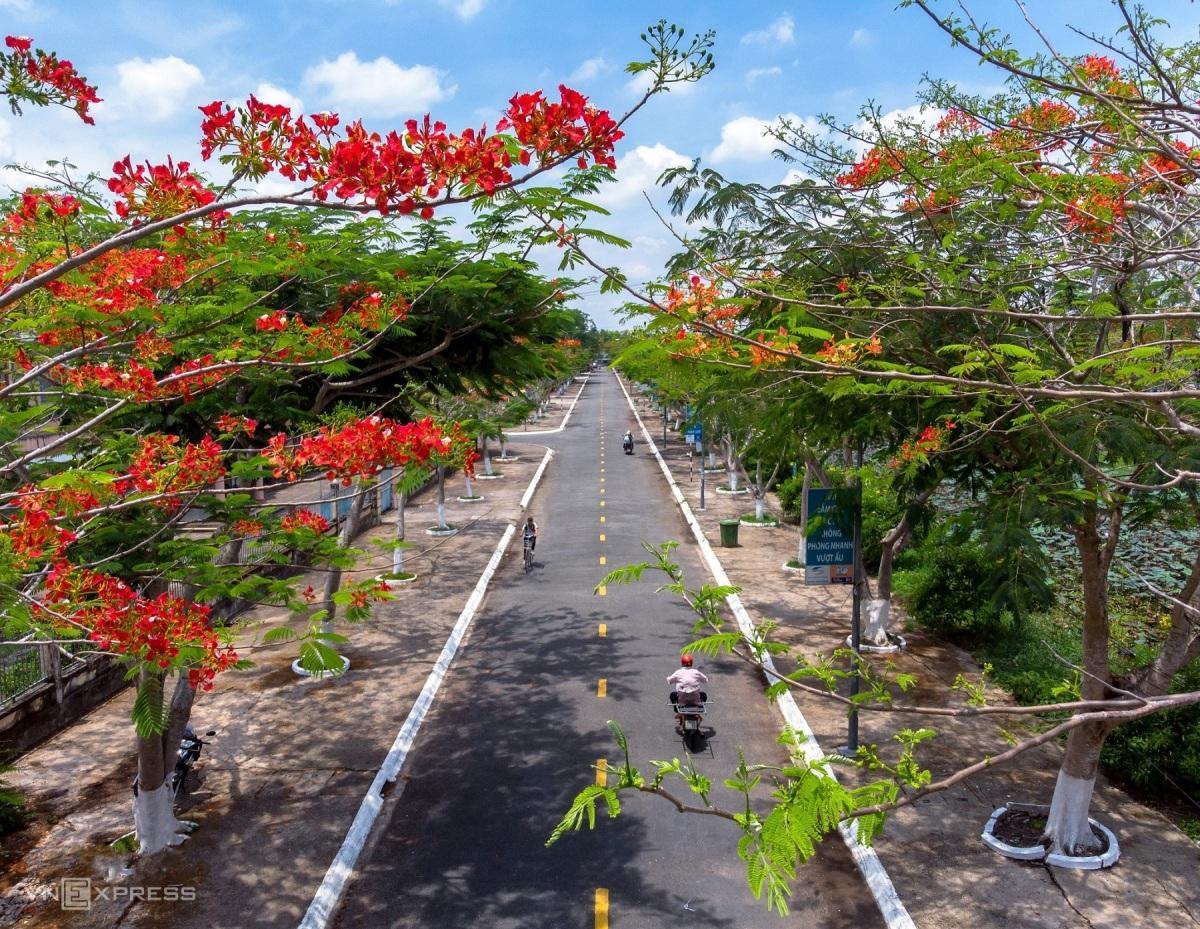
có nhiều cây cối xuất hiện ở hai bên đường